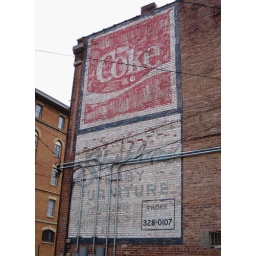
Ghost signs for Coke and Baby Furniture on the side of a building in Birmingham, Alabama.